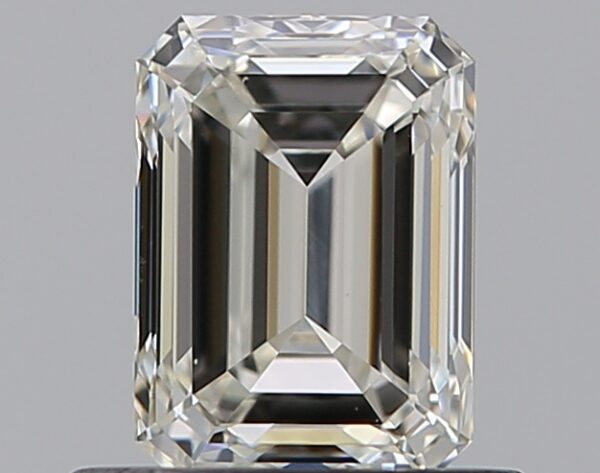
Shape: emerald
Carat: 0.7
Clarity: VS1
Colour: I
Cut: EX
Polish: EX
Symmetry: EX
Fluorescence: N
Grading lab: GIA
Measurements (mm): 5.79 x 4.19 x 2.87